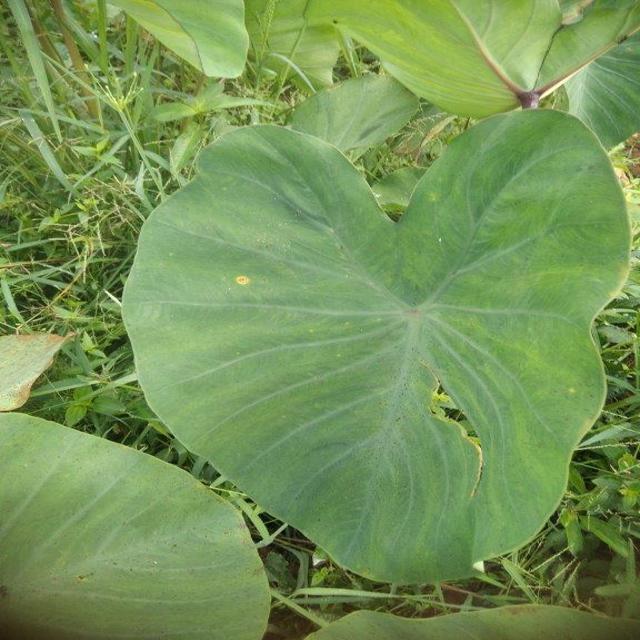
Label: Healthy